Imperial Quarter of Metz

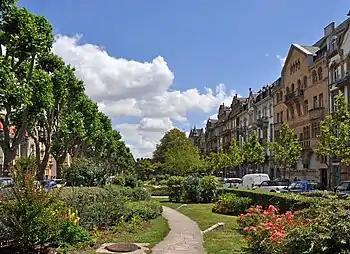
The Avenue Foch with its garden on the median strip.

The Imperial Quarter of Metz is distinguished by broader streets in a ring of urban development loosely defined by its main artery, the Avenue Foch. It is bordered to the north by the old city and to the south by the train lines and yards that form a man-made barrier. In keeping with the general tenets of Haussmannian nineteenth-century urban development, the Imperial Quarter is split up with regularity by large spaces such as public squares and isolated edifices that are distinguished from their neighbors by their style or their verdant surroundings. Thus, despite the dominating presence of rows of apartment buildings, certain parts of the district, such as the Vacquinière, to the southwest, neighboring the city of Montigny-lès-Metz, are composed entirely of mansions. The army installations, which predate the urban development of this area, are equally concentrated to the northwest.